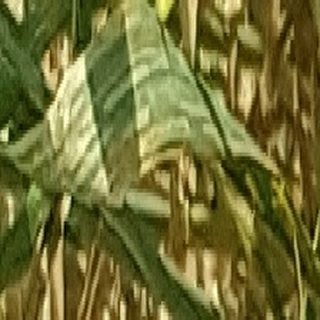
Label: wheat_yellow_rust